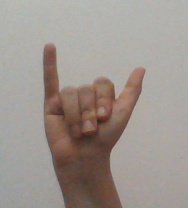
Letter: ya